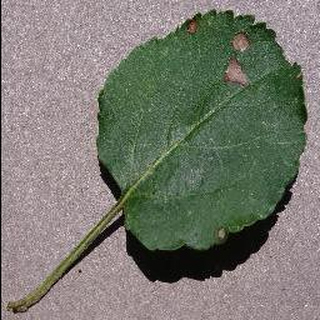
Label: apple_black_rot